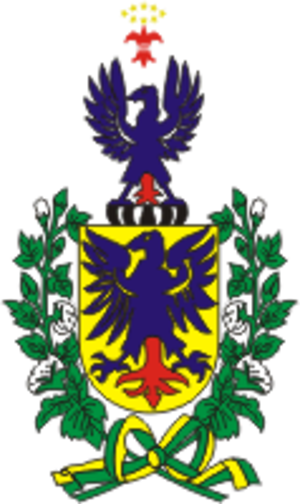
Jardim do Seridó est une municipalité brésilienne située dans l'État du Rio Grande do Norte.